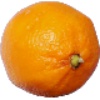
Label: lemon_meyer